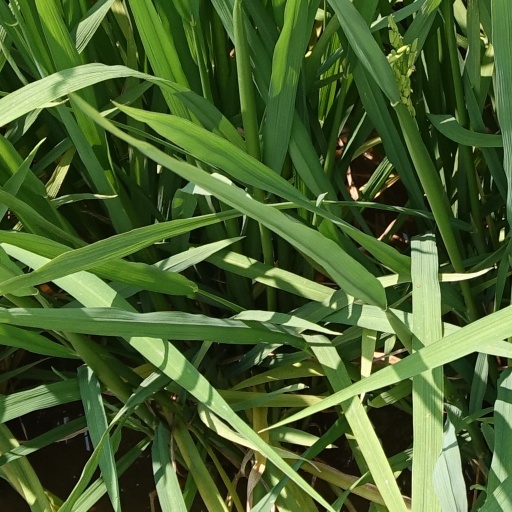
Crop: rice